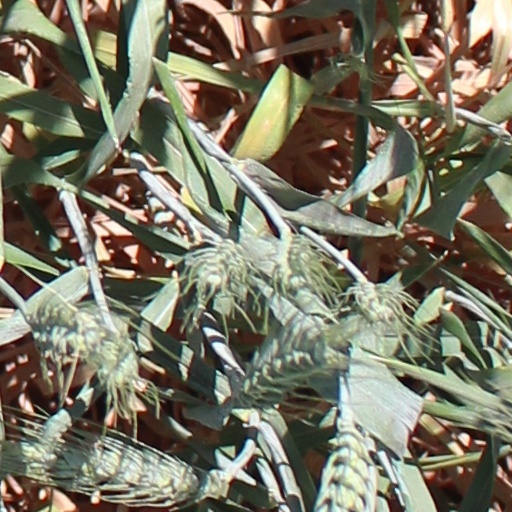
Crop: wheat